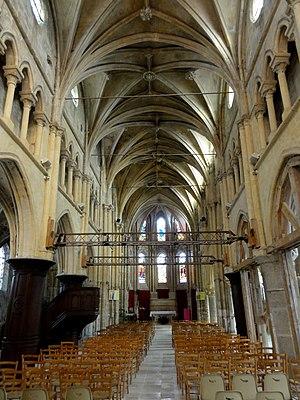
Vue générale intérieure.
L'église Saint-Étienne est une église catholique paroissiale située à Marly-la-Ville, en France. Sa construction commence à la fin du XIIᵉ siècle dans le style gothique primitif, mais la plus grande partie de l'édifice date du XIIIᵉ siècle et constitue une belle illustration du style gothique rayonnant. L'élévation sur trois niveaux avec triforium et baies hautes que l'on rencontre dans la nef, ainsi que les deux niveaux de fenêtres superposées dans l'abside témoignent d'une ambition et recherche architecturale peu communes pour une paroisse rurale. L'architecte a su donner un effet d'élancement à la nef, et l'intérieur est élégant et assez lumineux. Une particularité est la chapelle au plan outrepassé au chevet du bas-côté sud, dont les murs extérieurs décrivent un hémicycle : ce type de chapelle n'existe sinon que dans le nord-est de la France. La fin du XVᵉ siècle apporte le revoûtement du vaisseau central par des voûtes flamboyantes aux nervures complexes. En 1774, un lambris de demi-revêtement est posé dans la quasi-totalité de l'église, et les chapiteaux des grandes arcades sont privés de leur décor sculpté. L'édifice est classée monument historique depuis 1933.